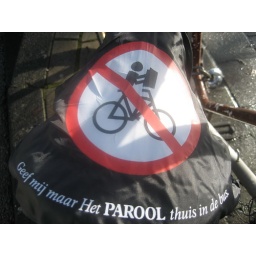
If you can see this sign, please look around for an injured person clutching a newspaper